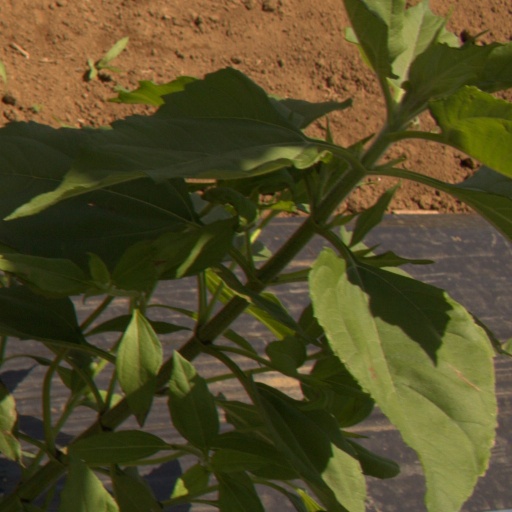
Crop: Jerusalem artichoke